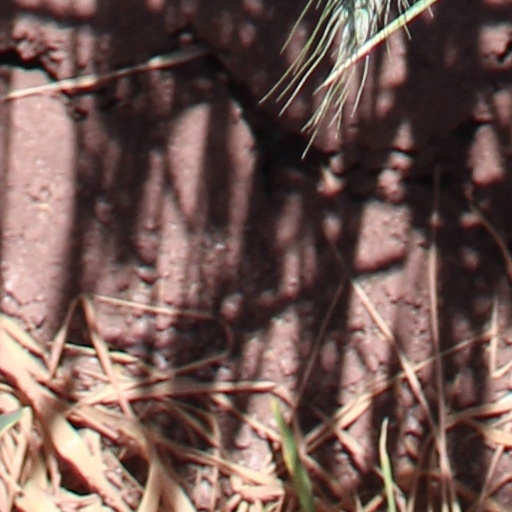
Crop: wheat